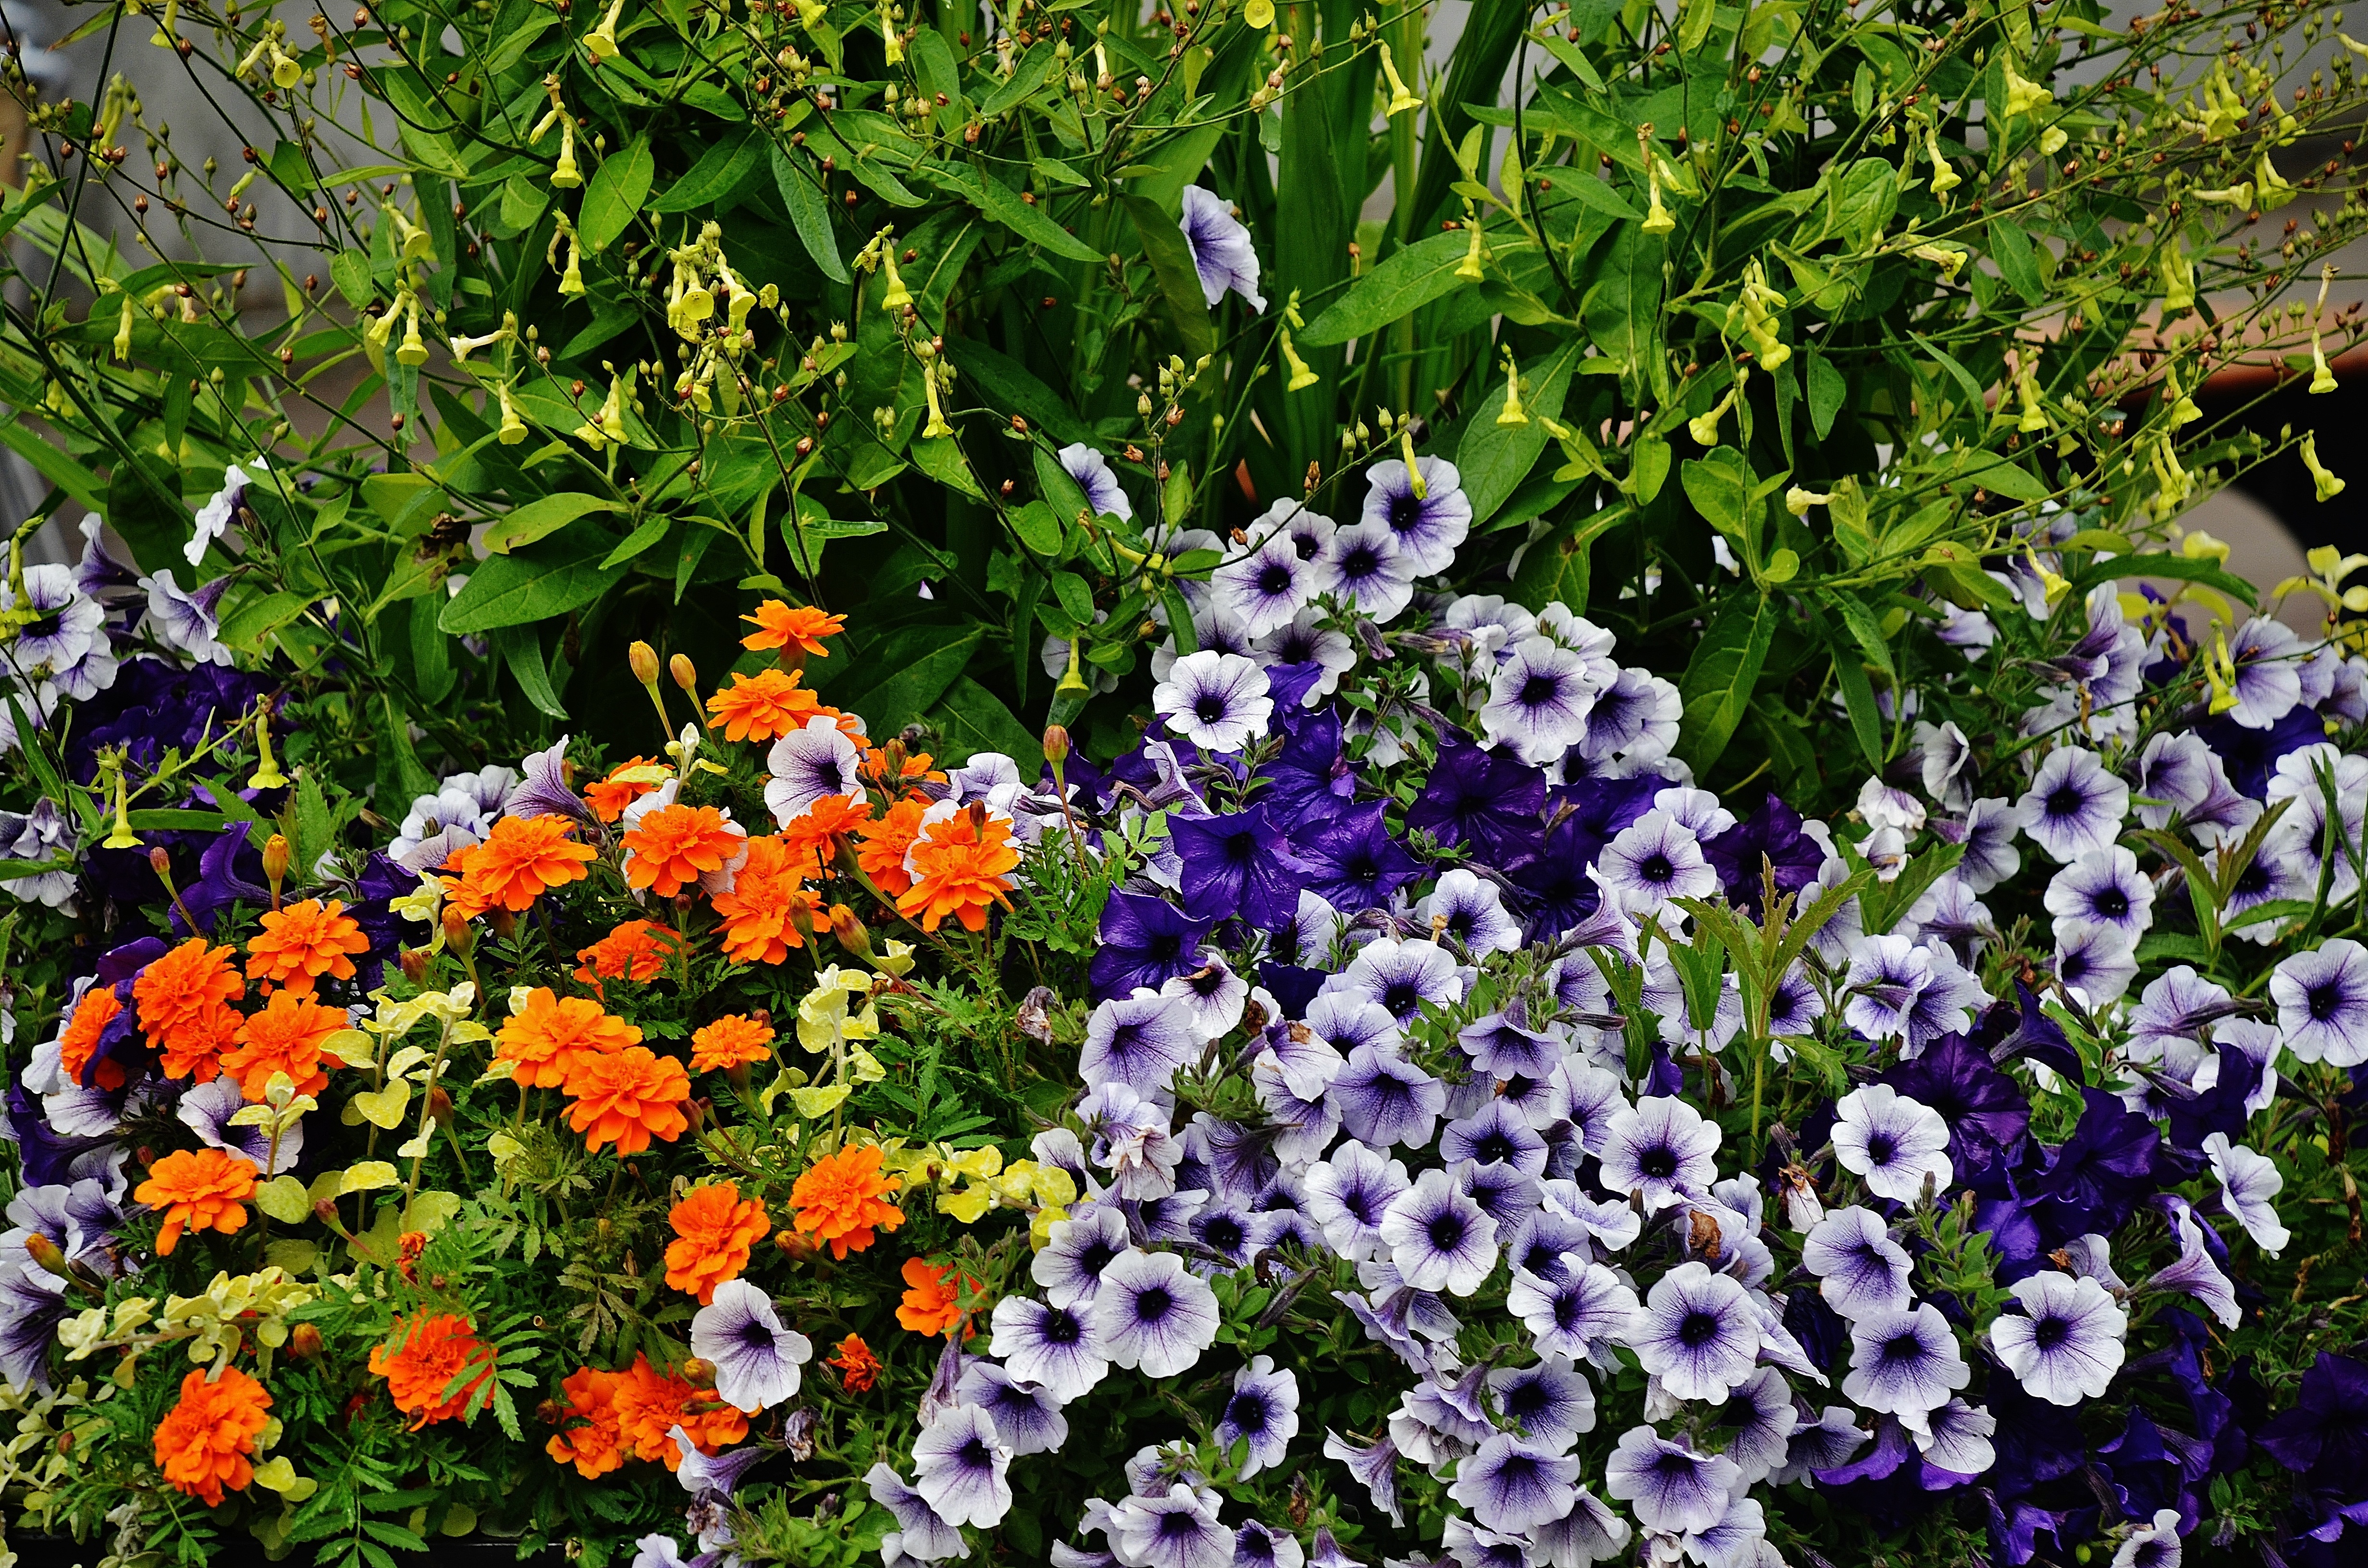
nature, blossom, plant, white, leaf, flower, purple, floral, spring, green, natural, park, botany, garden, flora, wildflower, gardening, shrub, flowering plant, annual plant, land plant, violet family